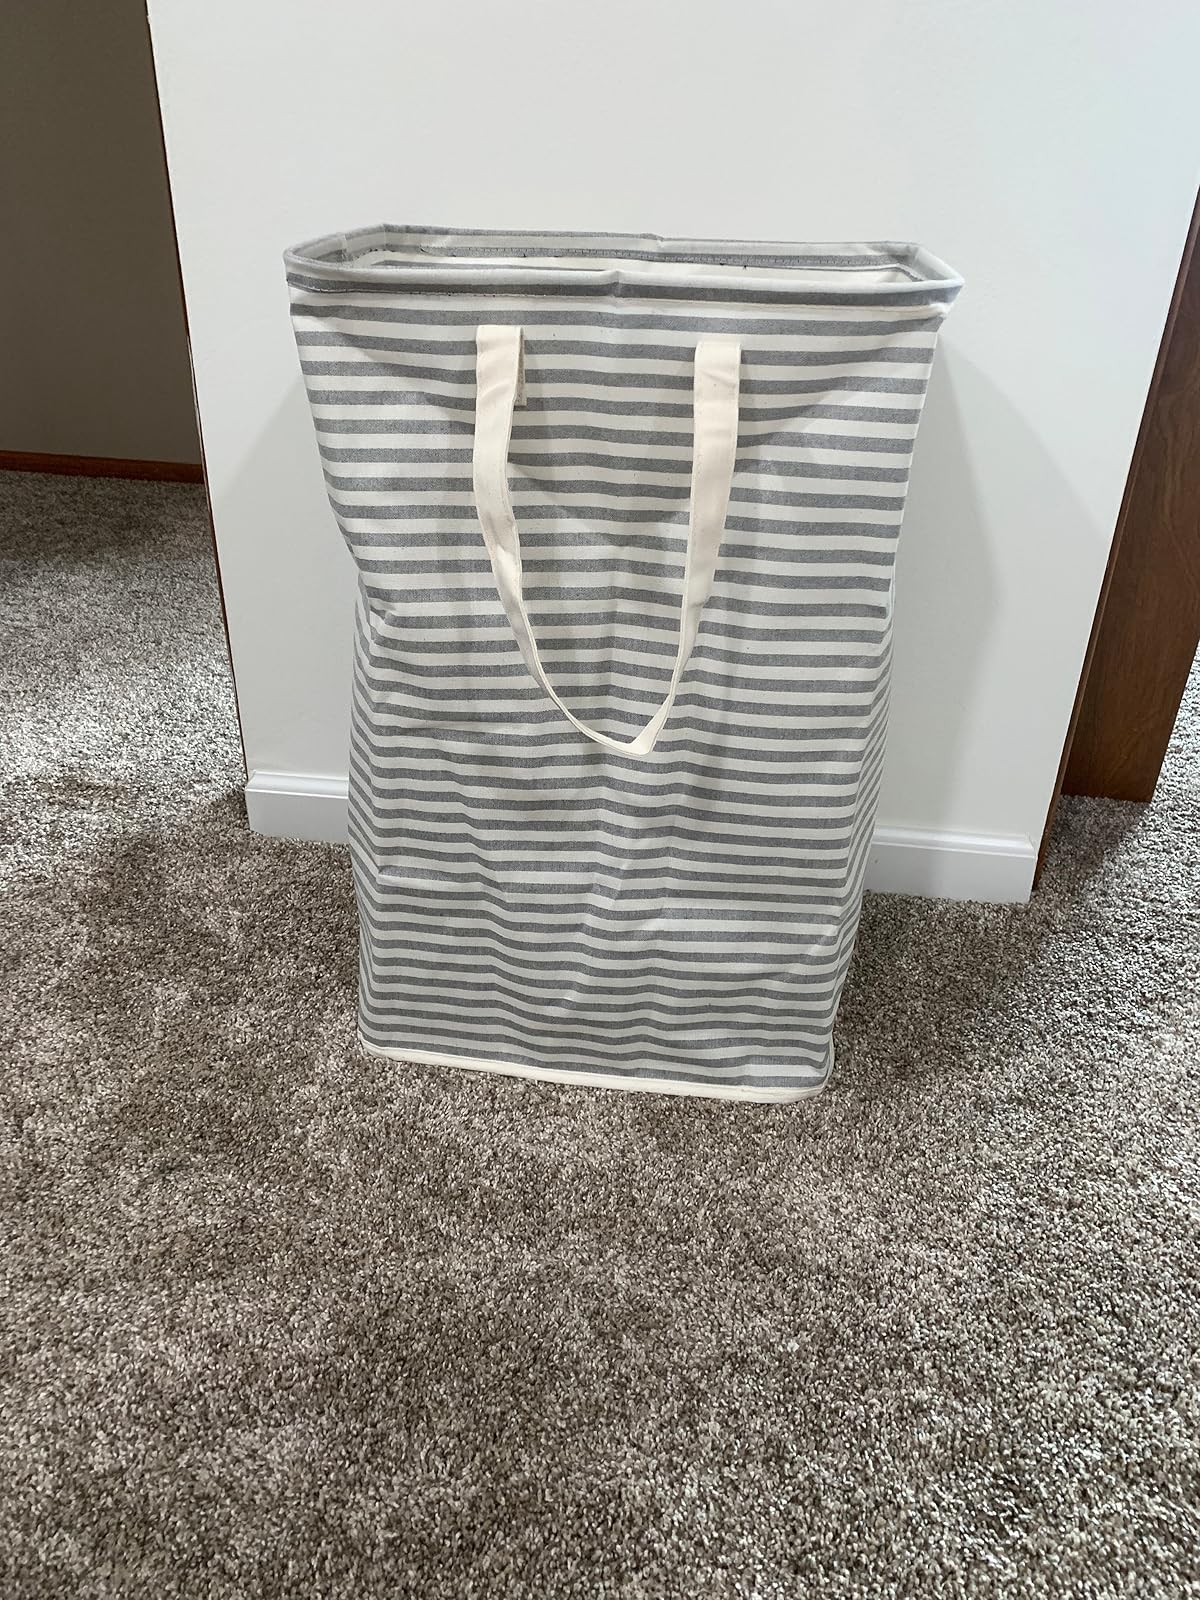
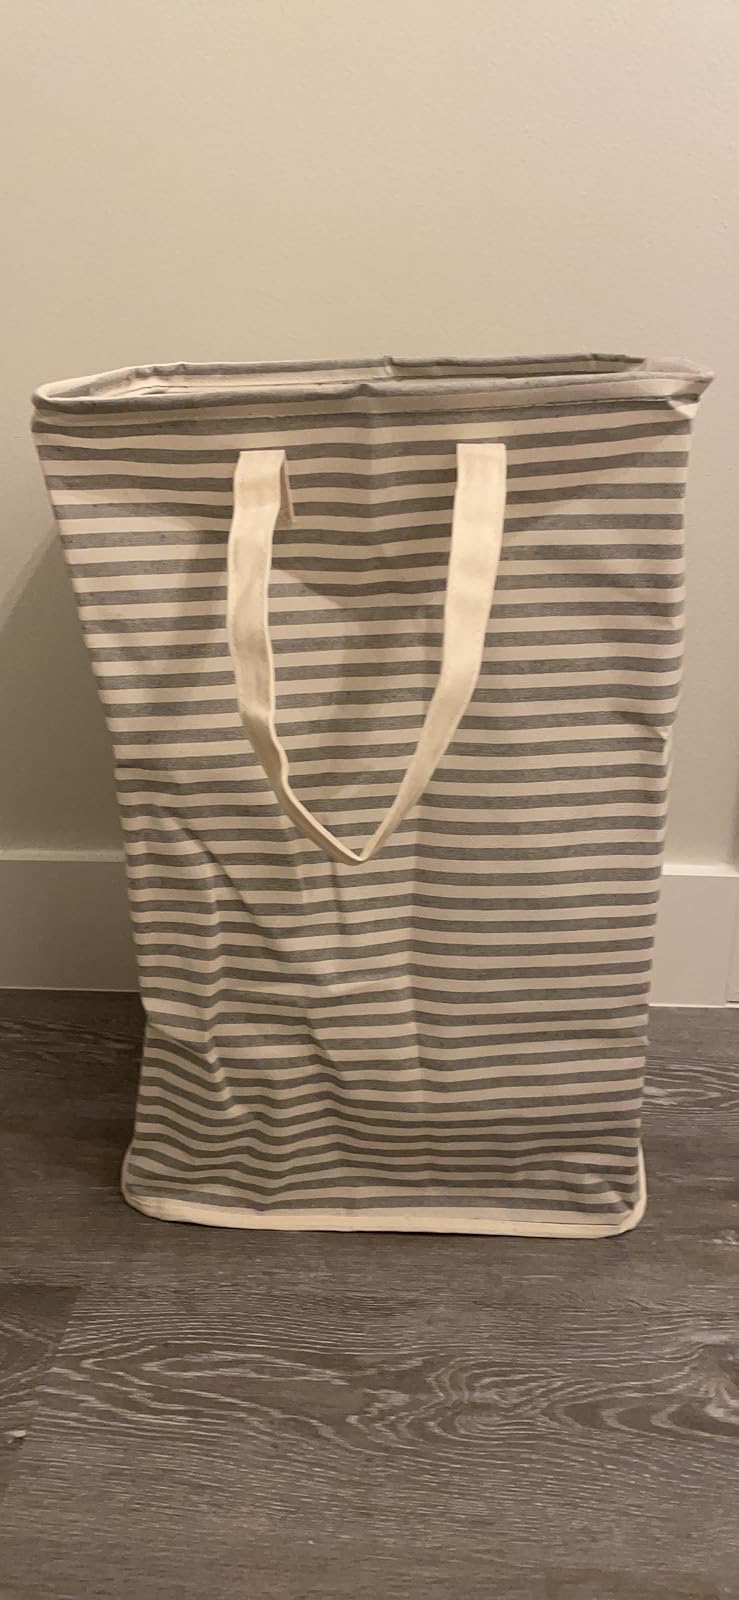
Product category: items_hamper
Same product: yes